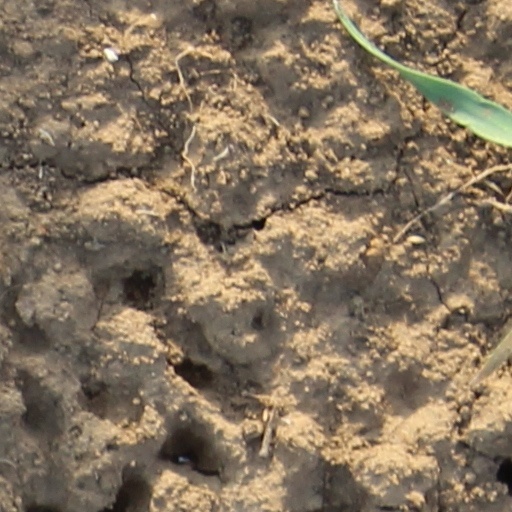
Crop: wheat